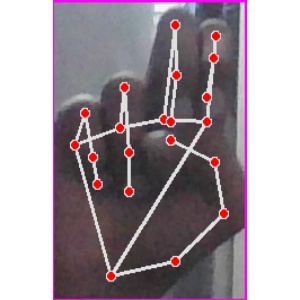
अक्षर: ह